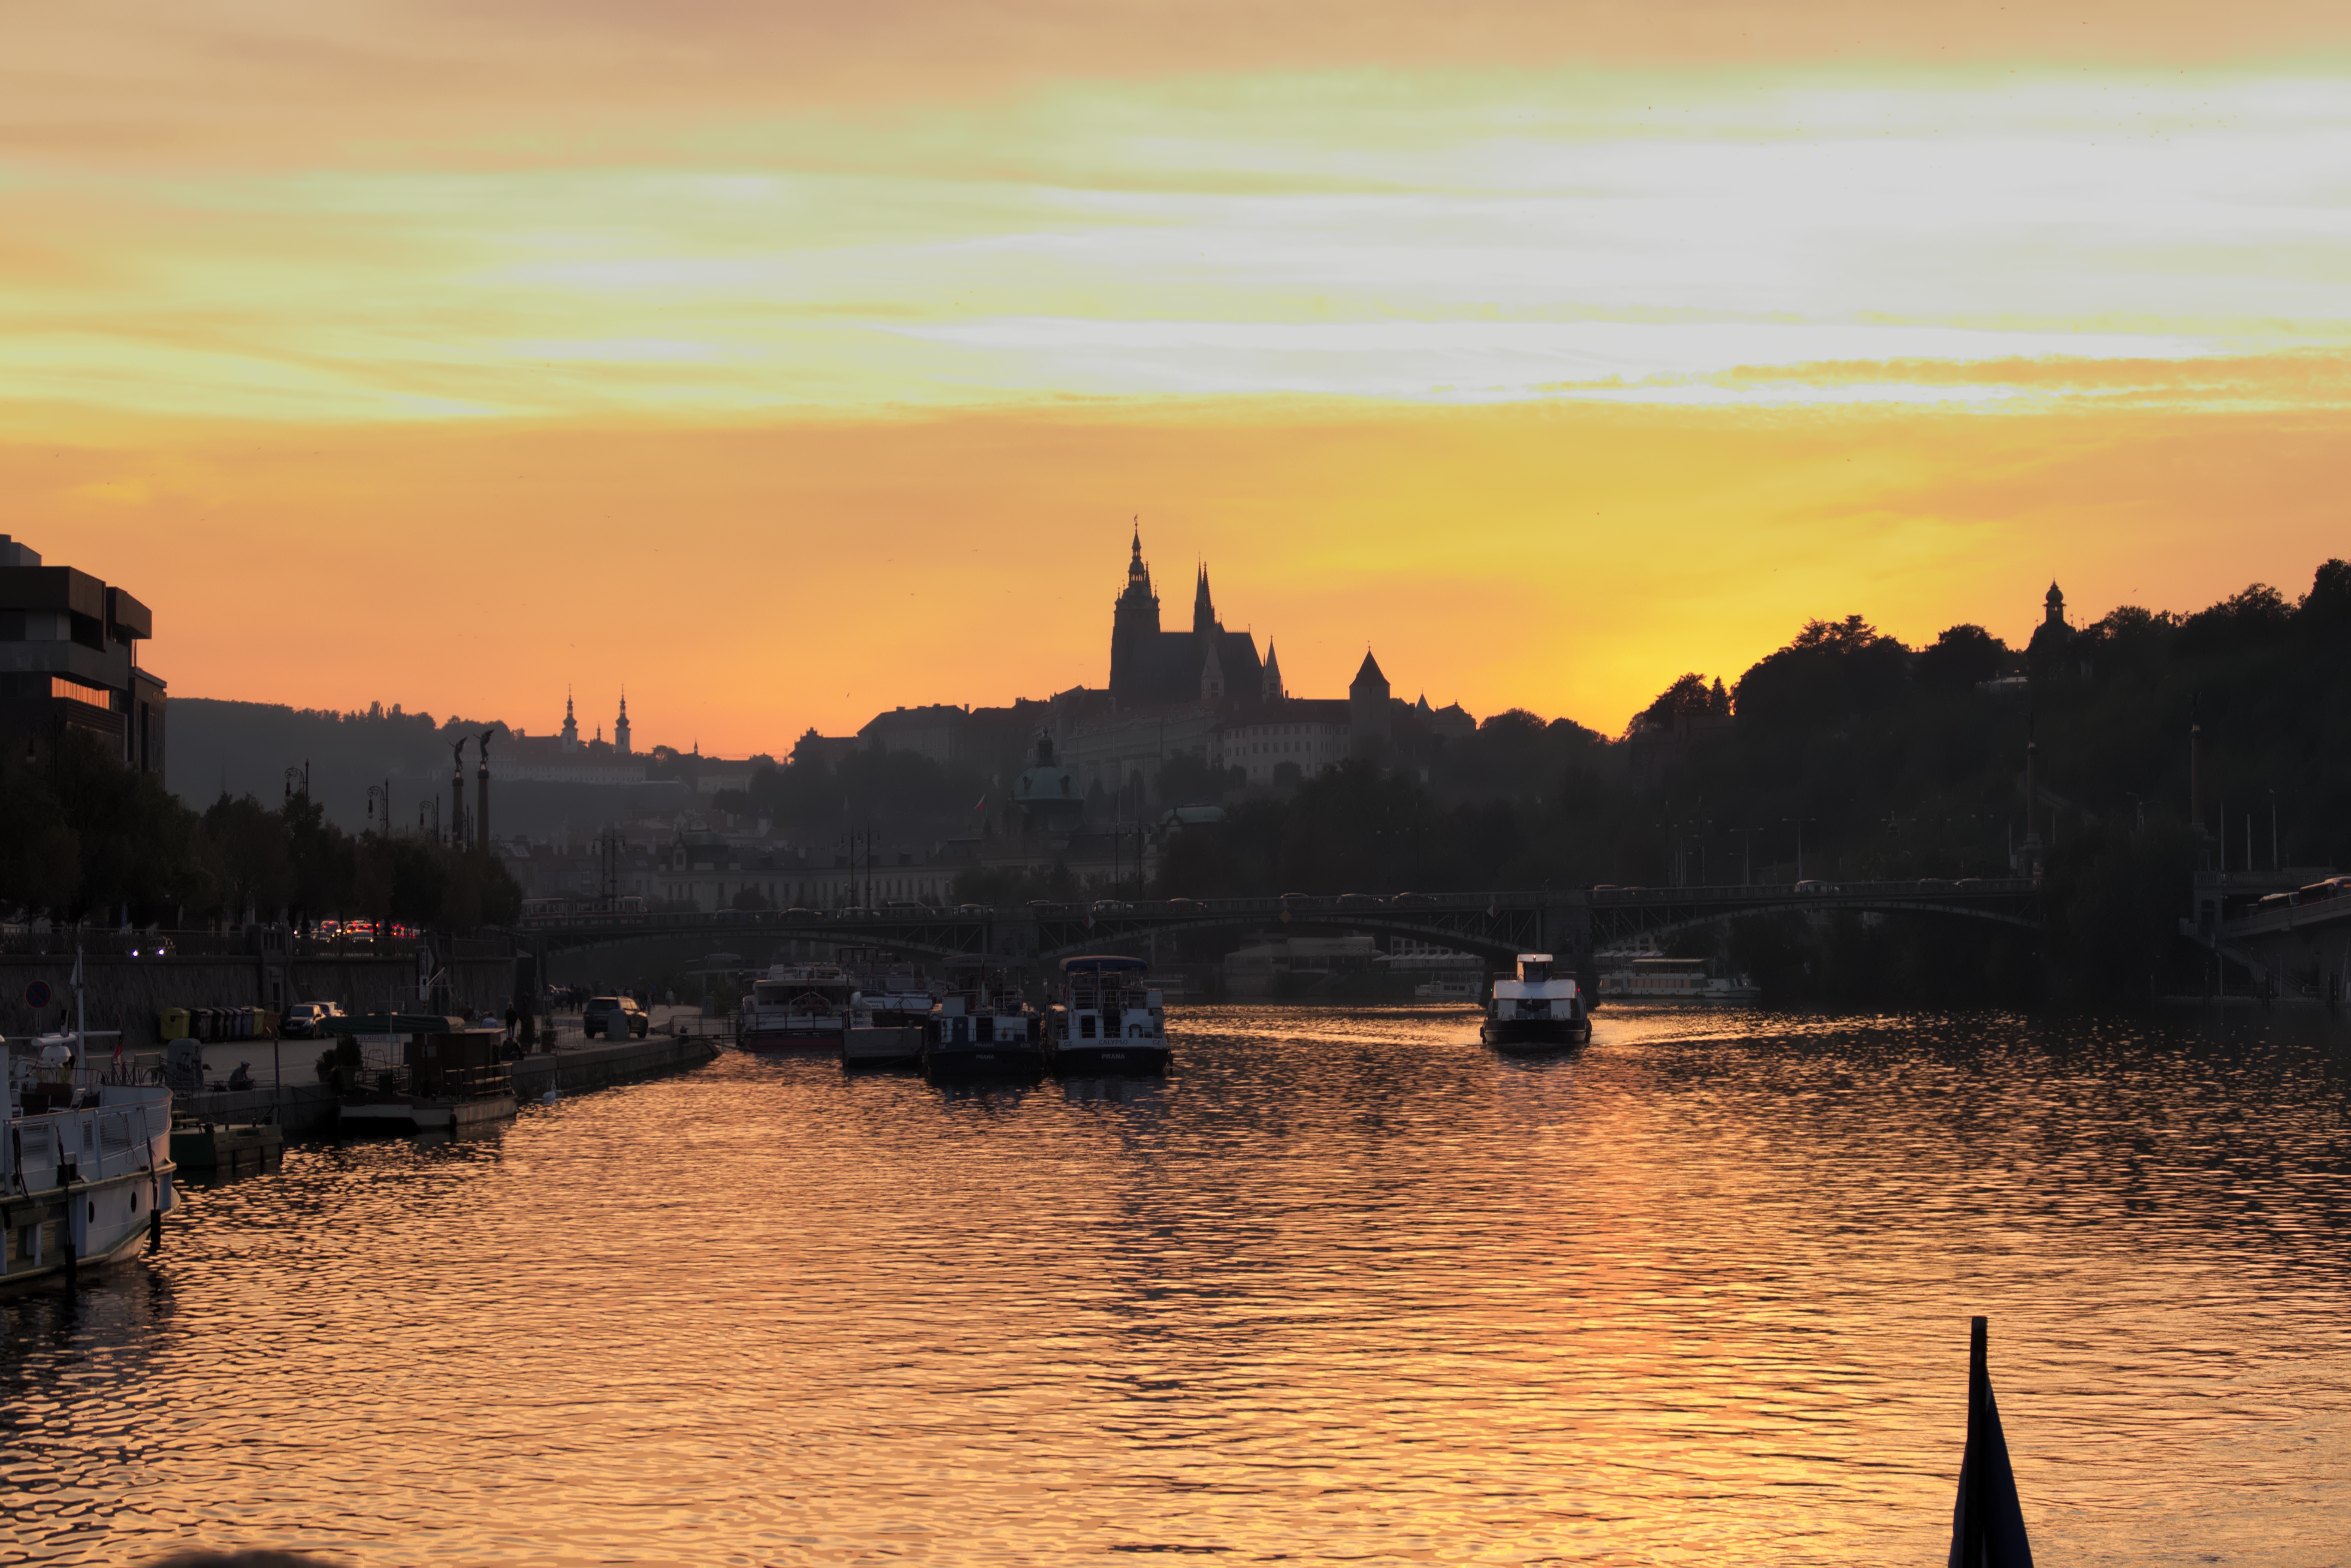
landscape, tree, water, horizon, cloud, architecture, sky, sunrise, sunset, skyline, morning, lake, building, dawn, city, river, canal, cityscape, dusk, evening, reflection, calm, castle, prague, waterway, bank, gold, praha, czech republic, afterglow, prague castle